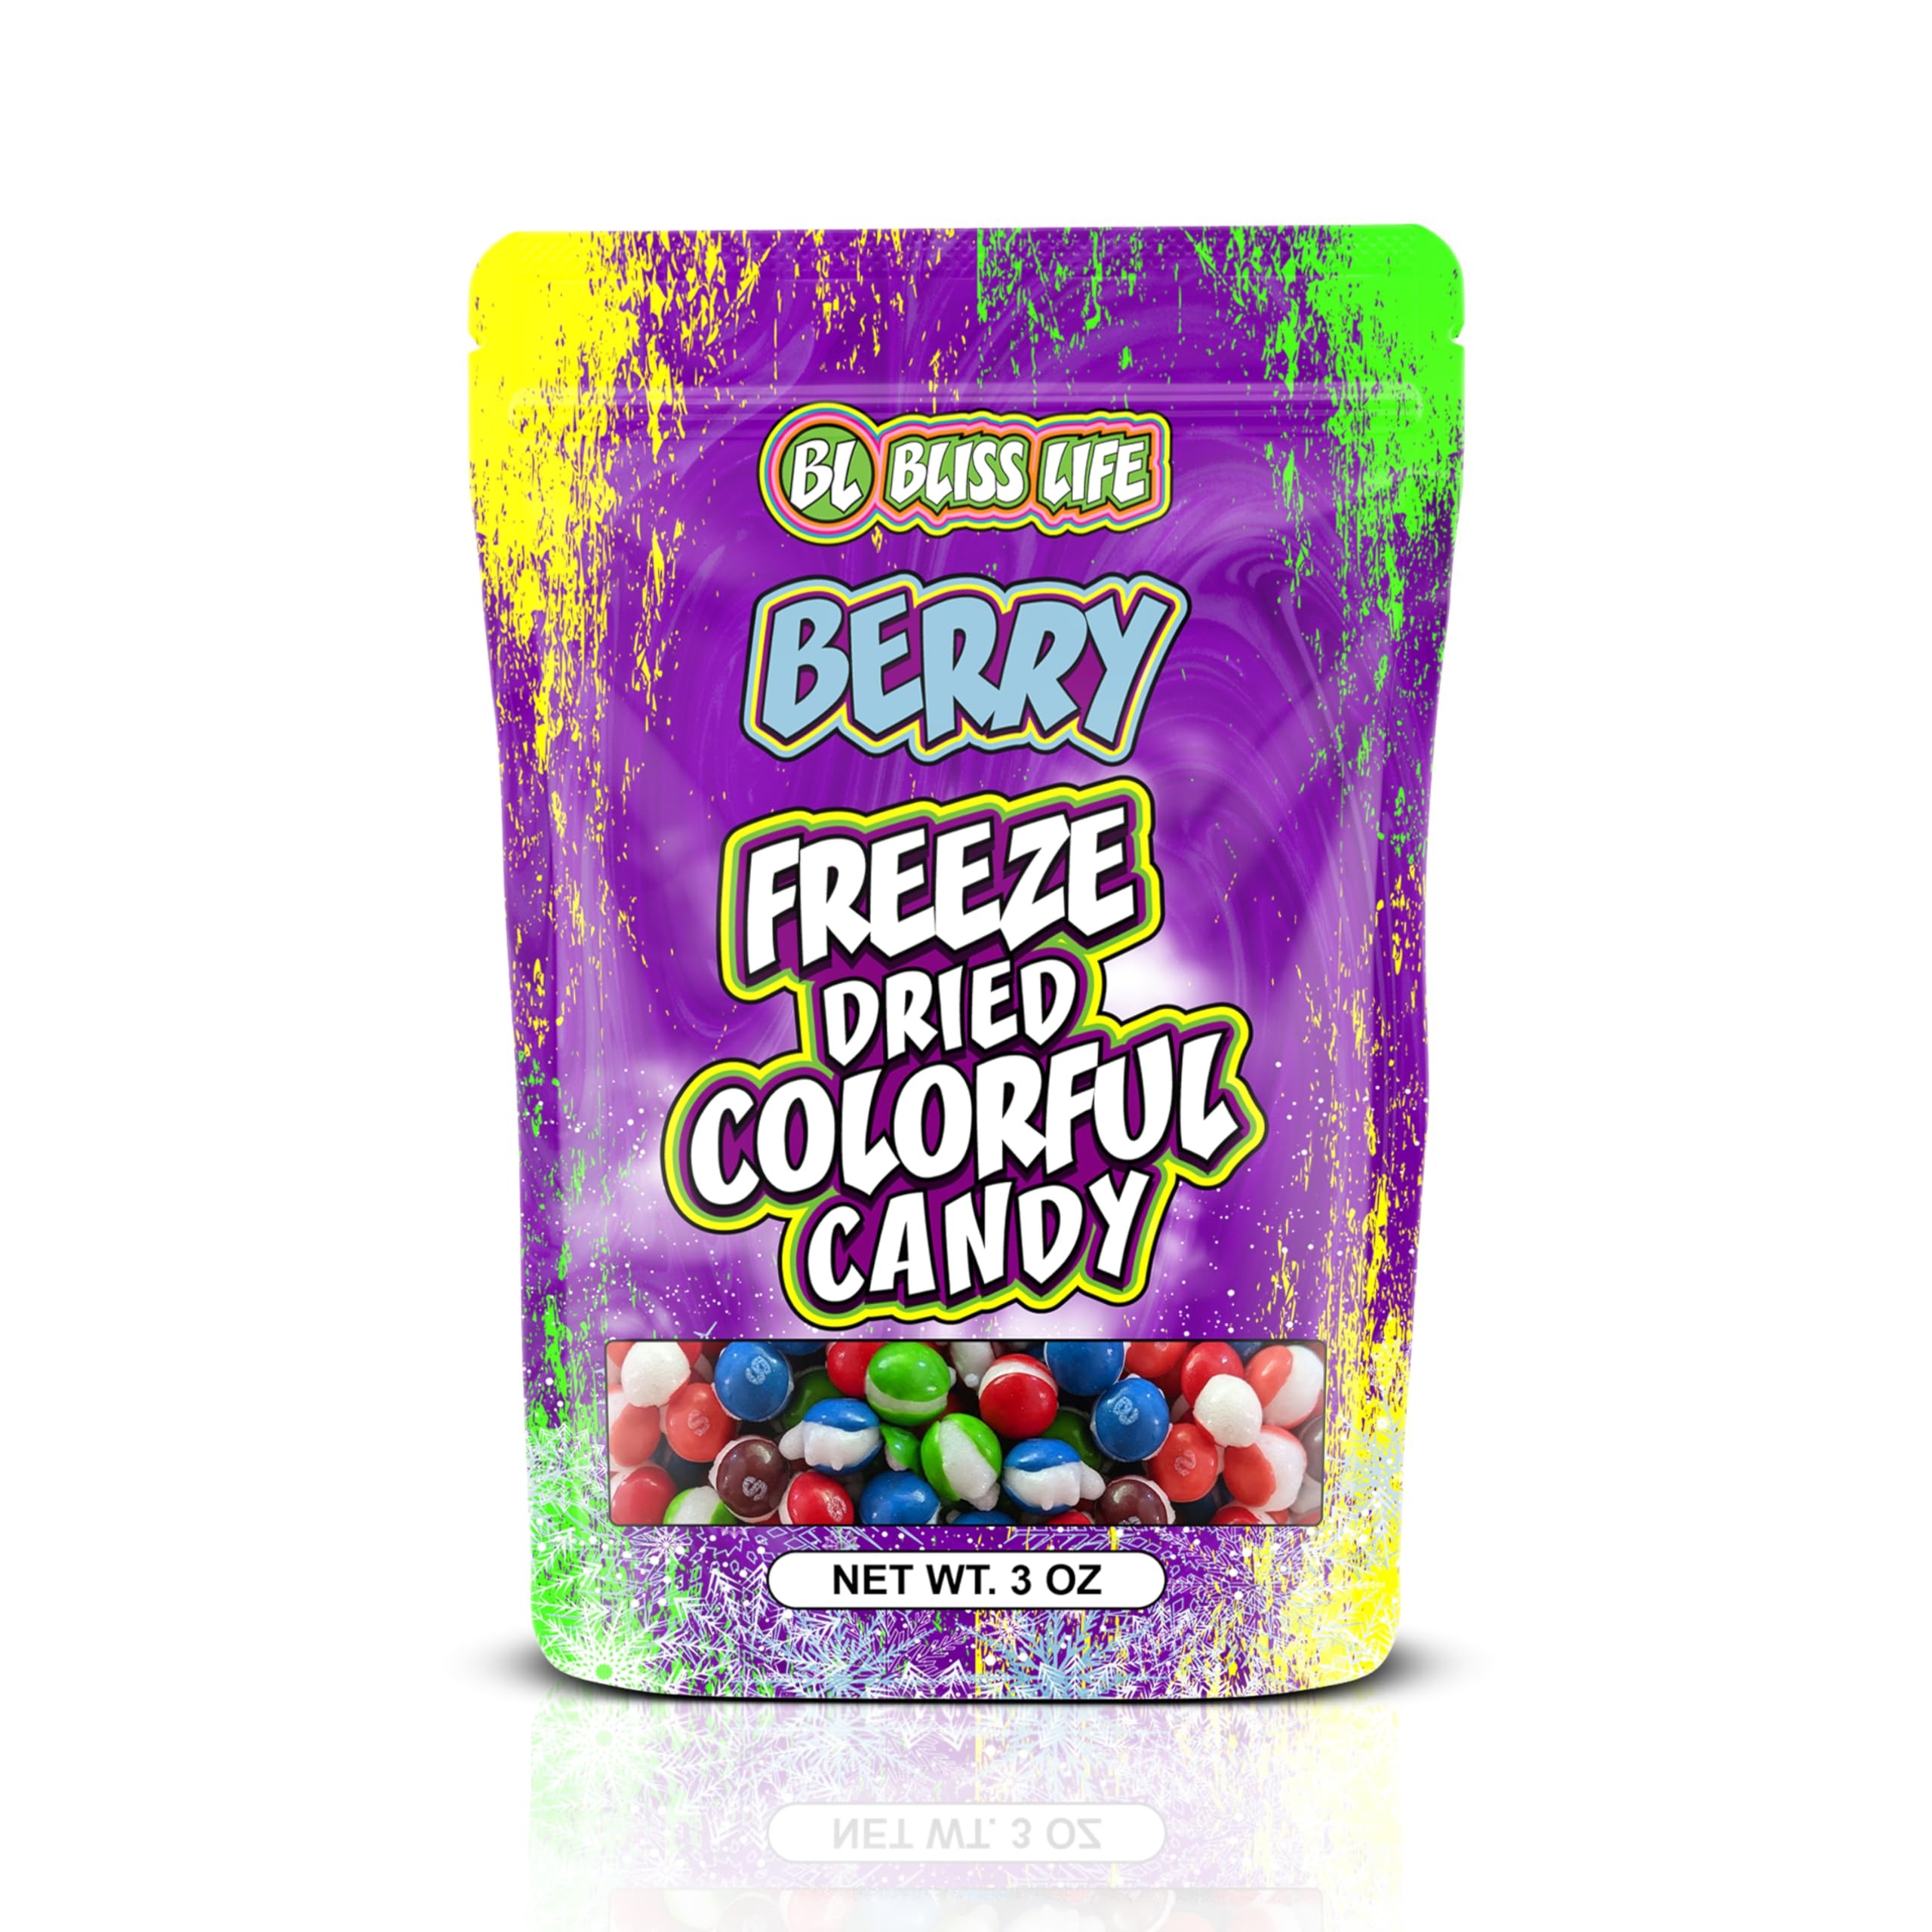
Item Name: Bliss Life Freeze Dried Colorful Candy, Mixed Berry Sour Crunchy Sweet, For Parties, Classroom, Office, Goodie Bags, Snack for Kids Variety of Flavors (3oz)
Bullet Point 1: BERRY BLISS EXPLOSION: Immerse your taste buds in a delightful burst of flavor with Bliss Life's Burst of Berry Bliss Freeze Dried Colorful Candy. Packed in a 3oz package, this unique freeze-dried candy promises an intensely flavorful experience, making it a standout in the world of freeze-dried treats.
Bullet Point 2: WEIRDLY DELICIOUS VARIETY: Bliss Life presents a freeze-dried candy variety pack that goes beyond the ordinary. Our Berry Flavored Colorful Candy offers a novel twist to traditional treats, making it a standout in the world of freeze-dried candy. Each pack is a curated selection of trendy treats, ensuring a taste adventure like no other.
Bullet Point 3: BLISSFUL FREEZE-DRIED INDULGENCE: Our Large Candy Pack is not just a treat; it's an experience. Experience the satisfying crunch of freeze-dried goodness paired with the unique sweet and sour symphony of berries. This freeze-dried candy pack is not just a snack; it's a journey into the world of unique and extraordinary flavors.
Bullet Point 4: CRUNCHY JOY REDEFINED: The classic treats are reimagined with a melt-in-your-mouth texture and preserved vibrant flavors while introducing a newfound, irresistible crispiness that creates a satisfying ASMR experience.
Bullet Point 5: BLISSFUL GIFTING MOMENTS: Packed for freshness, these novelty treats make a thoughtful addition to birthdays, holidays, or any celebration, bringing a burst of flavor and crunch to every moment and a perfect stocking stuffer!
Product Description: Savor the burst of flavors with Bliss Life's Burst of Berry Bliss Freeze Dried Colorful Candy, a culinary journey encapsulated in a 3oz package. Distinguished by our meticulous freeze-drying process, each piece undergoes sub-zero temperatures to remove moisture, leaving behind vibrant colors and intense berry flavors that redefine snacking. Bliss Life's commitment to quality extends beyond the freeze-drying technique. This Large Candy Pack is a curated freeze-dried candy variety, a testament to our dedication to providing you with trendy treats that transcend the ordinary. Explore the vibrantly delicious world of Bliss Life, where each piece is a unique and extraordinary flavor adventure. Elevate your snacking experience with our Burst of Berry Bliss Novelty Candy, more than just a snack; it's a freeze-dried moment of bliss in every bite.
Value: 3.0
Unit: Ounce

Price: 6.75